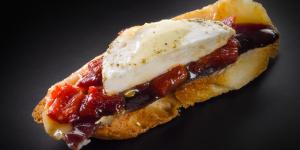
pintxo de pato original